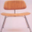
Label: chair